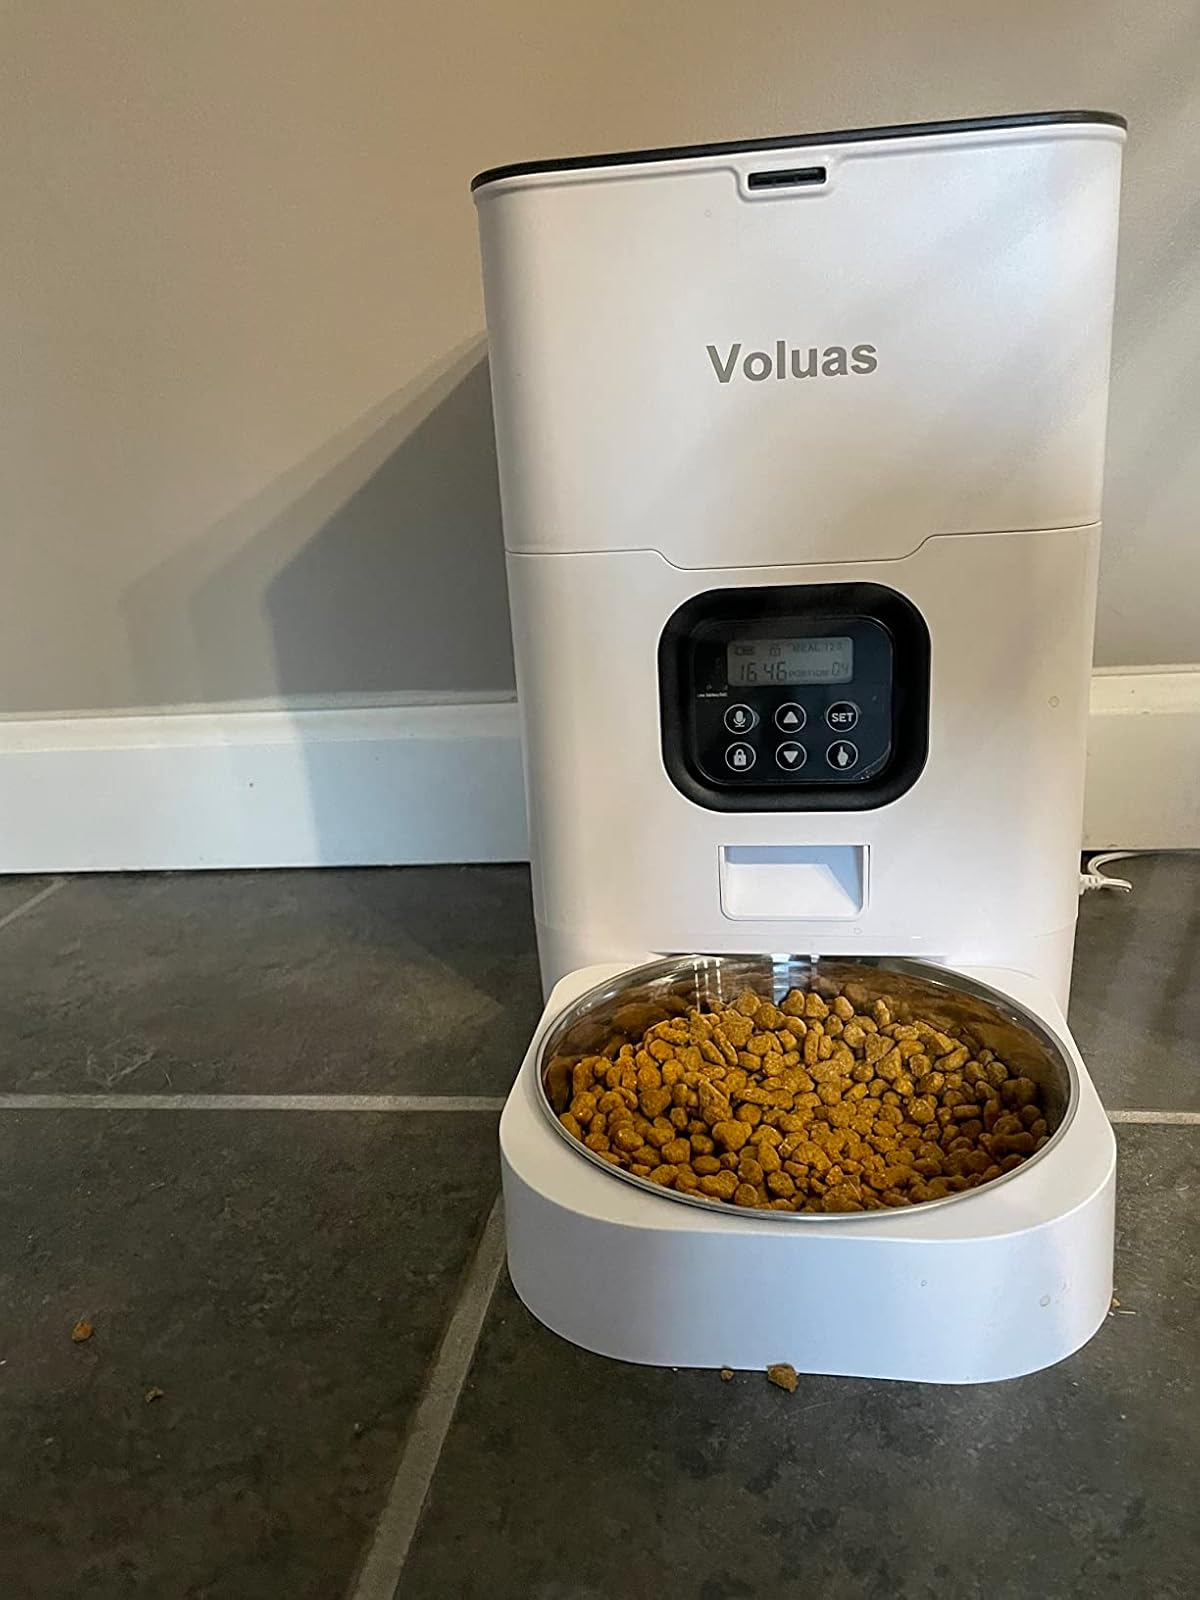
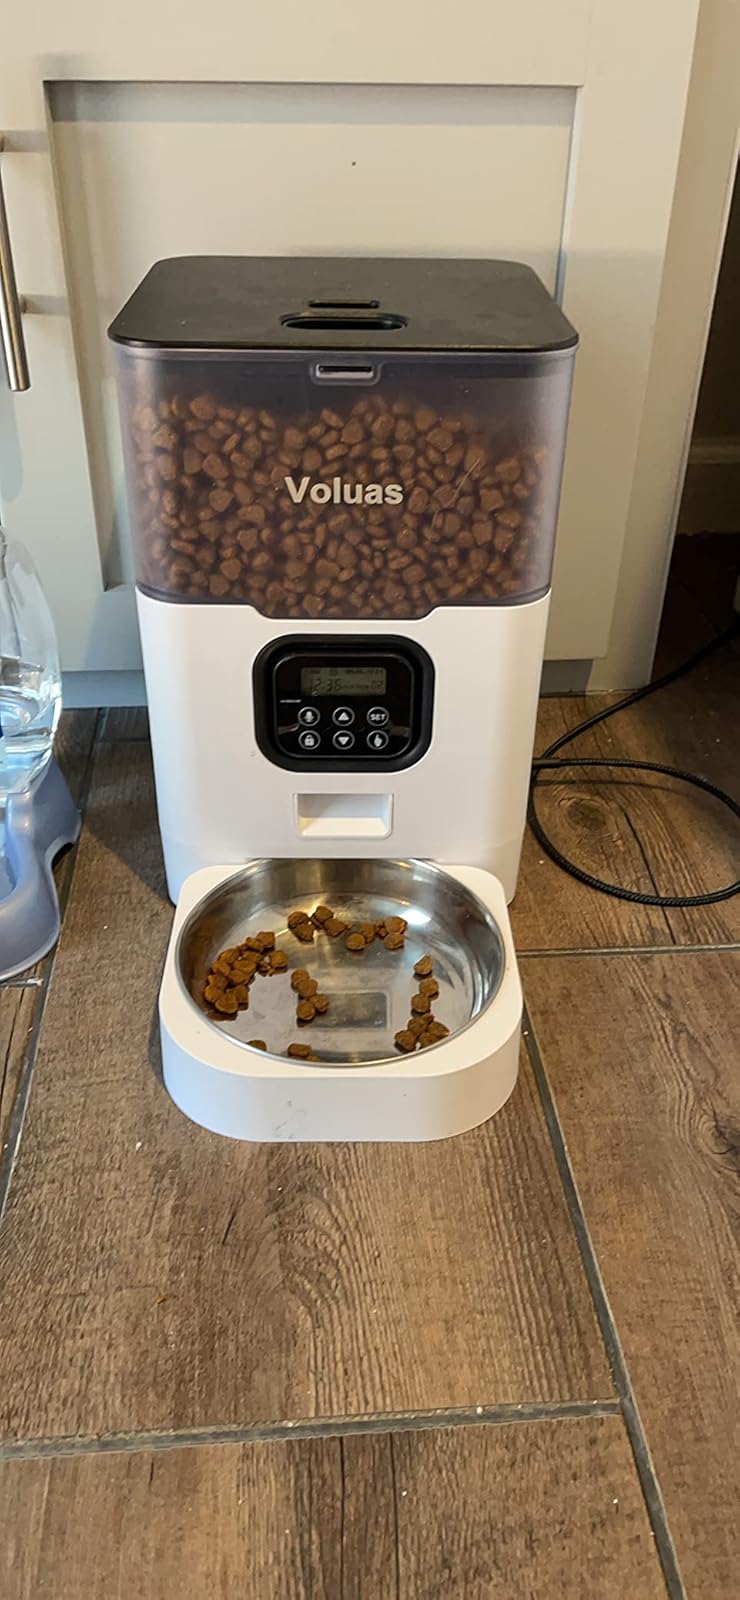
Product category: items_feeder
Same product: no